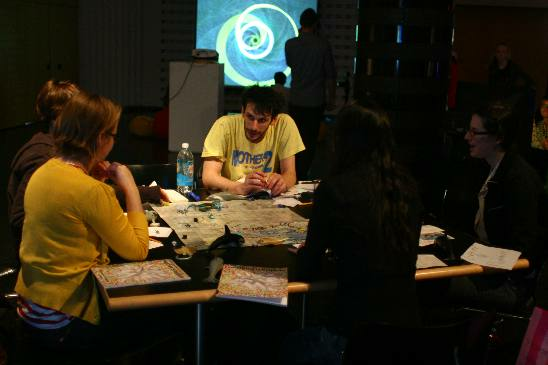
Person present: Yes